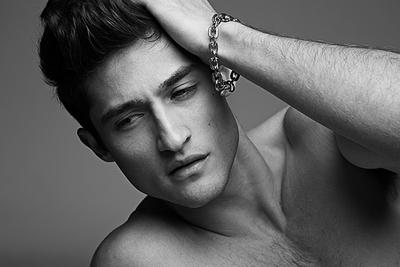
Gender: men